Baba Haneef Ud Din Reshi

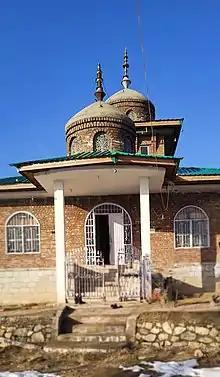
View of shrine from the front side.

Baba Haneef Ud Din Reshi (کٲشُر:با با حنیٖفُ الدیٖن ریٖشی) popularly known as "Babii Seab", was a Sufi of Rishi order, who lived in the area of the Kohi Darwa usually known as Daresh or Darej in Rathsun-Manchama, Budgam Jammu and Kashmir (Earlier known as Pargana Manchama) His shrine is located at the Top of Kohi Darwa or Darej . He was the disciple of Zain Ud Din Wali of Aishmuquam (who was the disciple of Sheikh Noor ud Din Noorani). Zain Ud Din Wali ordered him to go on the hillock of Rathsun-Manchama village, where he gets busy in the Religious practices to gain Spirituality.